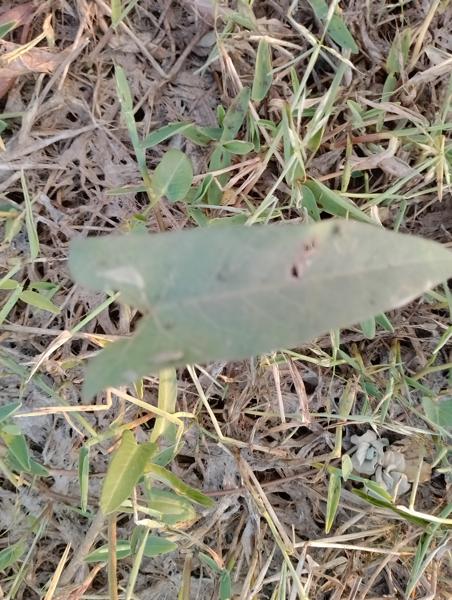
Weed species: Ipomoea aquatic